Henric Sanielevici

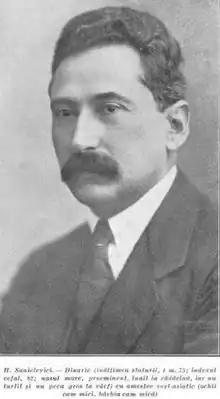
Henric Sanielevici's portrait, published along with his books in the 1920s. Attached are Sanielevici's self-measurements, which, he claimed, proved he was of the "Dinaric race"

Henric Sanielevici (first name also Henri, Henry or Enric, last name also Sanielevich; September 21, 1875 – February 19, 1951) was a Romanian journalist and literary critic, also remembered for his work in anthropology, ethnography, sociology and zoology. Initially a militant socialist from the political-philosophical circle of Constantin Dobrogeanu-Gherea, he incorporated other influences and, in 1905, created his own literary review, "Curentul Nou" ("The New Trend"). Sanielevici and his friend Garabet Ibrăileanu were among the founders of "Poporanism", a peasant-oriented and left-wing movement. However, Sanielevici soon detached himself from both Marxism and agrarianism, criticizing Romanian traditionalist literature, and prophesying a Neoclassicism for the working men. His heated polemic with the rival school of "Sămănătorul" journal isolated him from the other Poporanists, whom he eventually denounced as "reactionaries". More controversy surrounded his ambiguous attitudes during World War I.